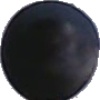
Label: blue_grape